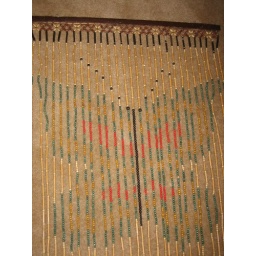
Beautiful wooden door beads in a butterfly design. Red, green, black, beige, and cream colors.